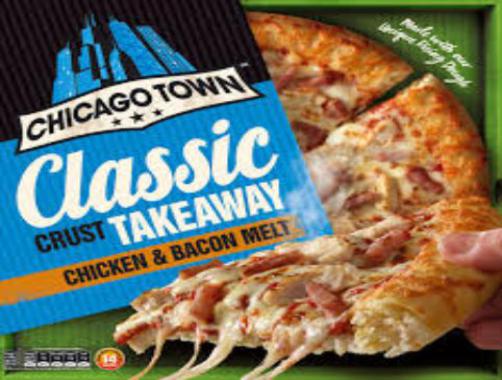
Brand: chicago town
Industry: Food